M48 Patton

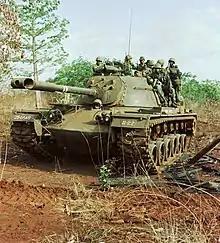
A 1st Battalion, 69th Armor M48 during Operation Lincoln

Citing high fuel consumption, poor low-end torque, and the extreme fuel flammability of gasoline engines, ARCOVE industrial representatives had expressed desires for a diesel engine for the M48 since 1953. Continental Motors and OTAC began to develop an experimental X-shaped vapour-cycled engine design powered by hydrocarbons in 1954 for the T95 tank but it remained unreliable. In June 1955, OTAC adopted the recommendations and allowed a diesel engine to be used if it significantly improved fuel economy.